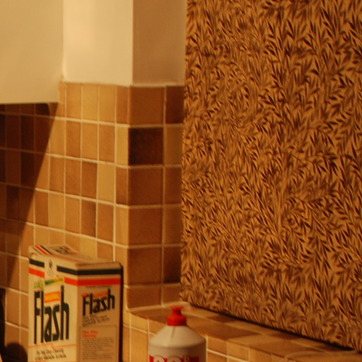
Material: tile